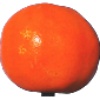
Label: clementine